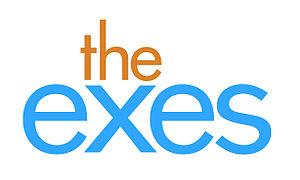
The Exes est une série télévisée américaine en 64 épisodes de 22 minutes créée par Mark Reisman et diffusée entre le 30 novembre 2011 et le 16 septembre 2015 sur TV Land et au Canada depuis le 2 février 2012 sur le réseau Global.